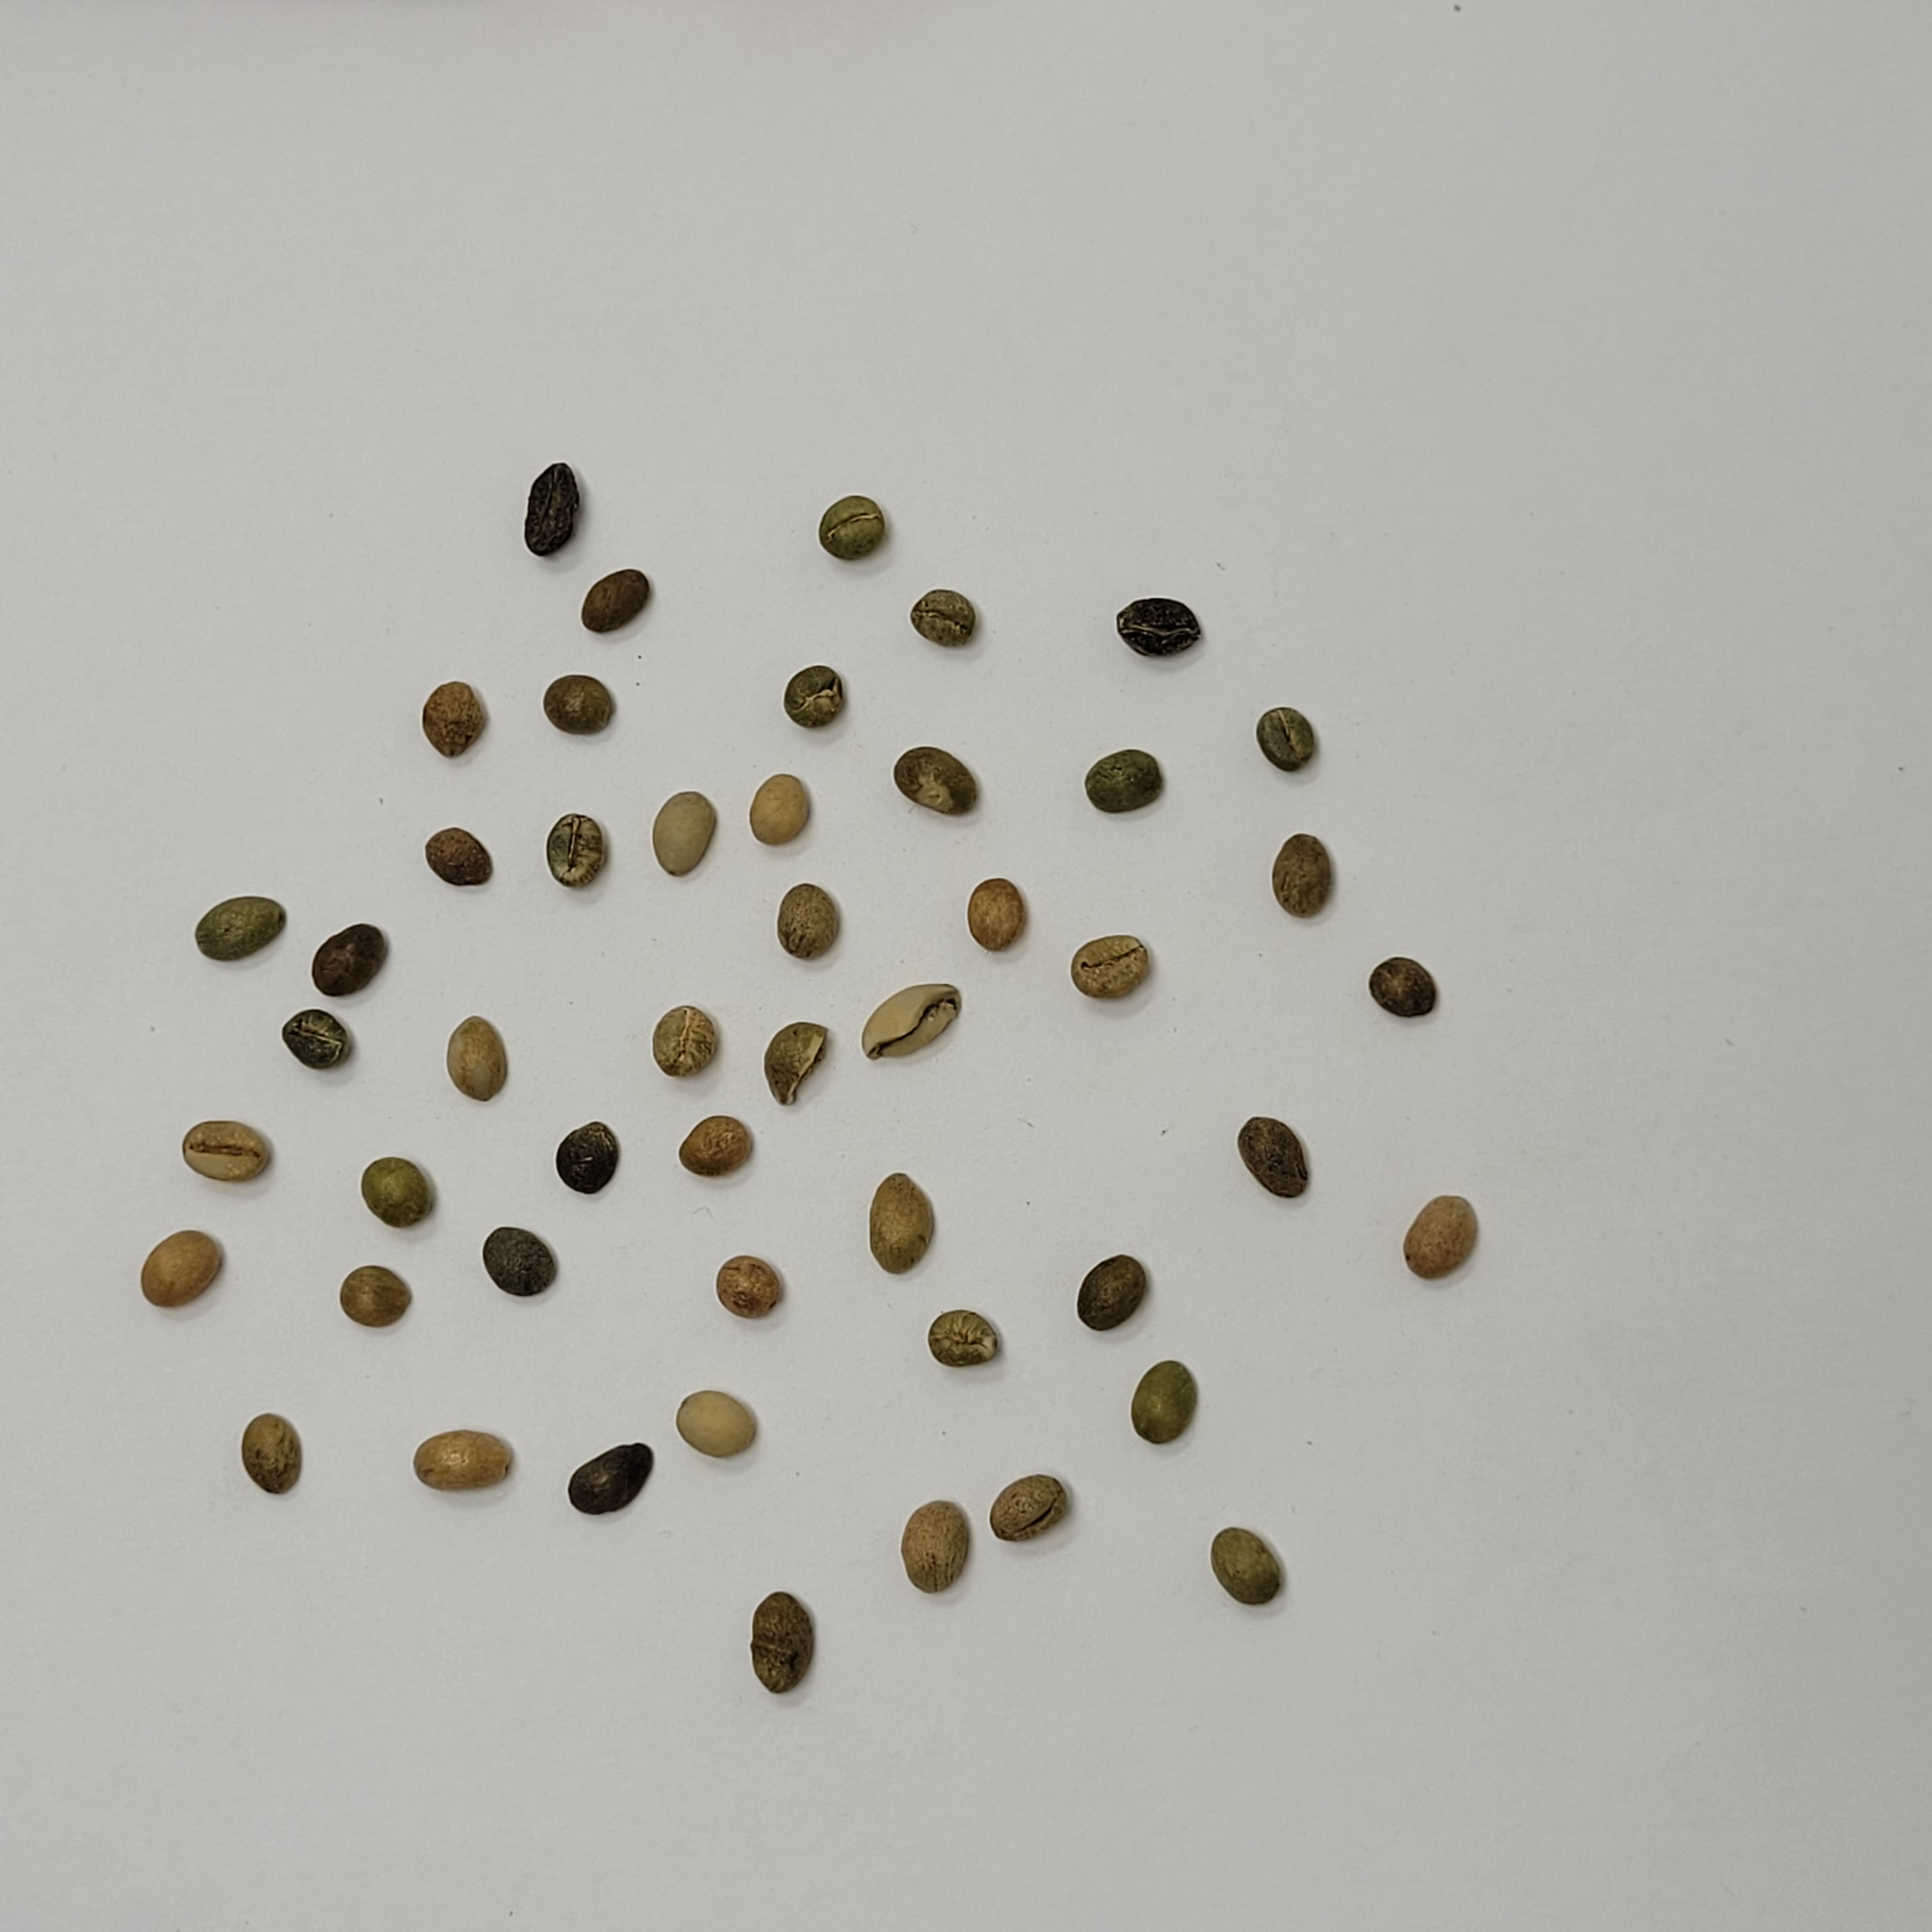
Coffee bean quality grade: Bits